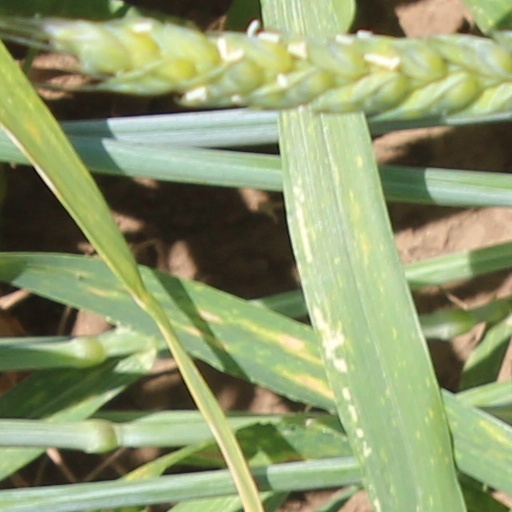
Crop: wheat